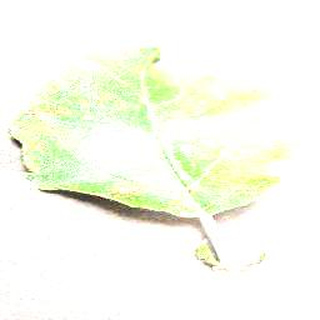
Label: apple_cedar_apple_rust